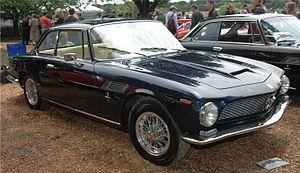
Bizzarrini S.p.A. était un fabricant italien d'automobiles dans les années 1960, fondé par l'ancien ingénieur d'Alfa Romeo, Ferrari et ISO, Giotto Bizzarrini. La société a construit un petit nombre de voitures de sport et de course très développées et avancées avant d'échouer en 1969. Parmi les modèles remarquables on trouve la 5300 GT Strada et la P538S.